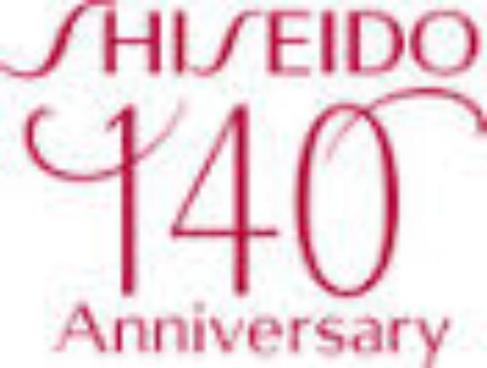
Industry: Necessities